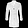
Label: Coat